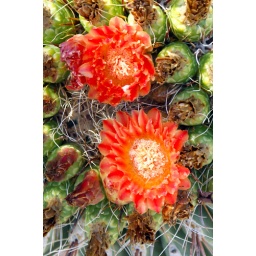
A cactus with red flowers at The Living Desert Zoo &amp;amp; Gardens in Palm Desert, California.